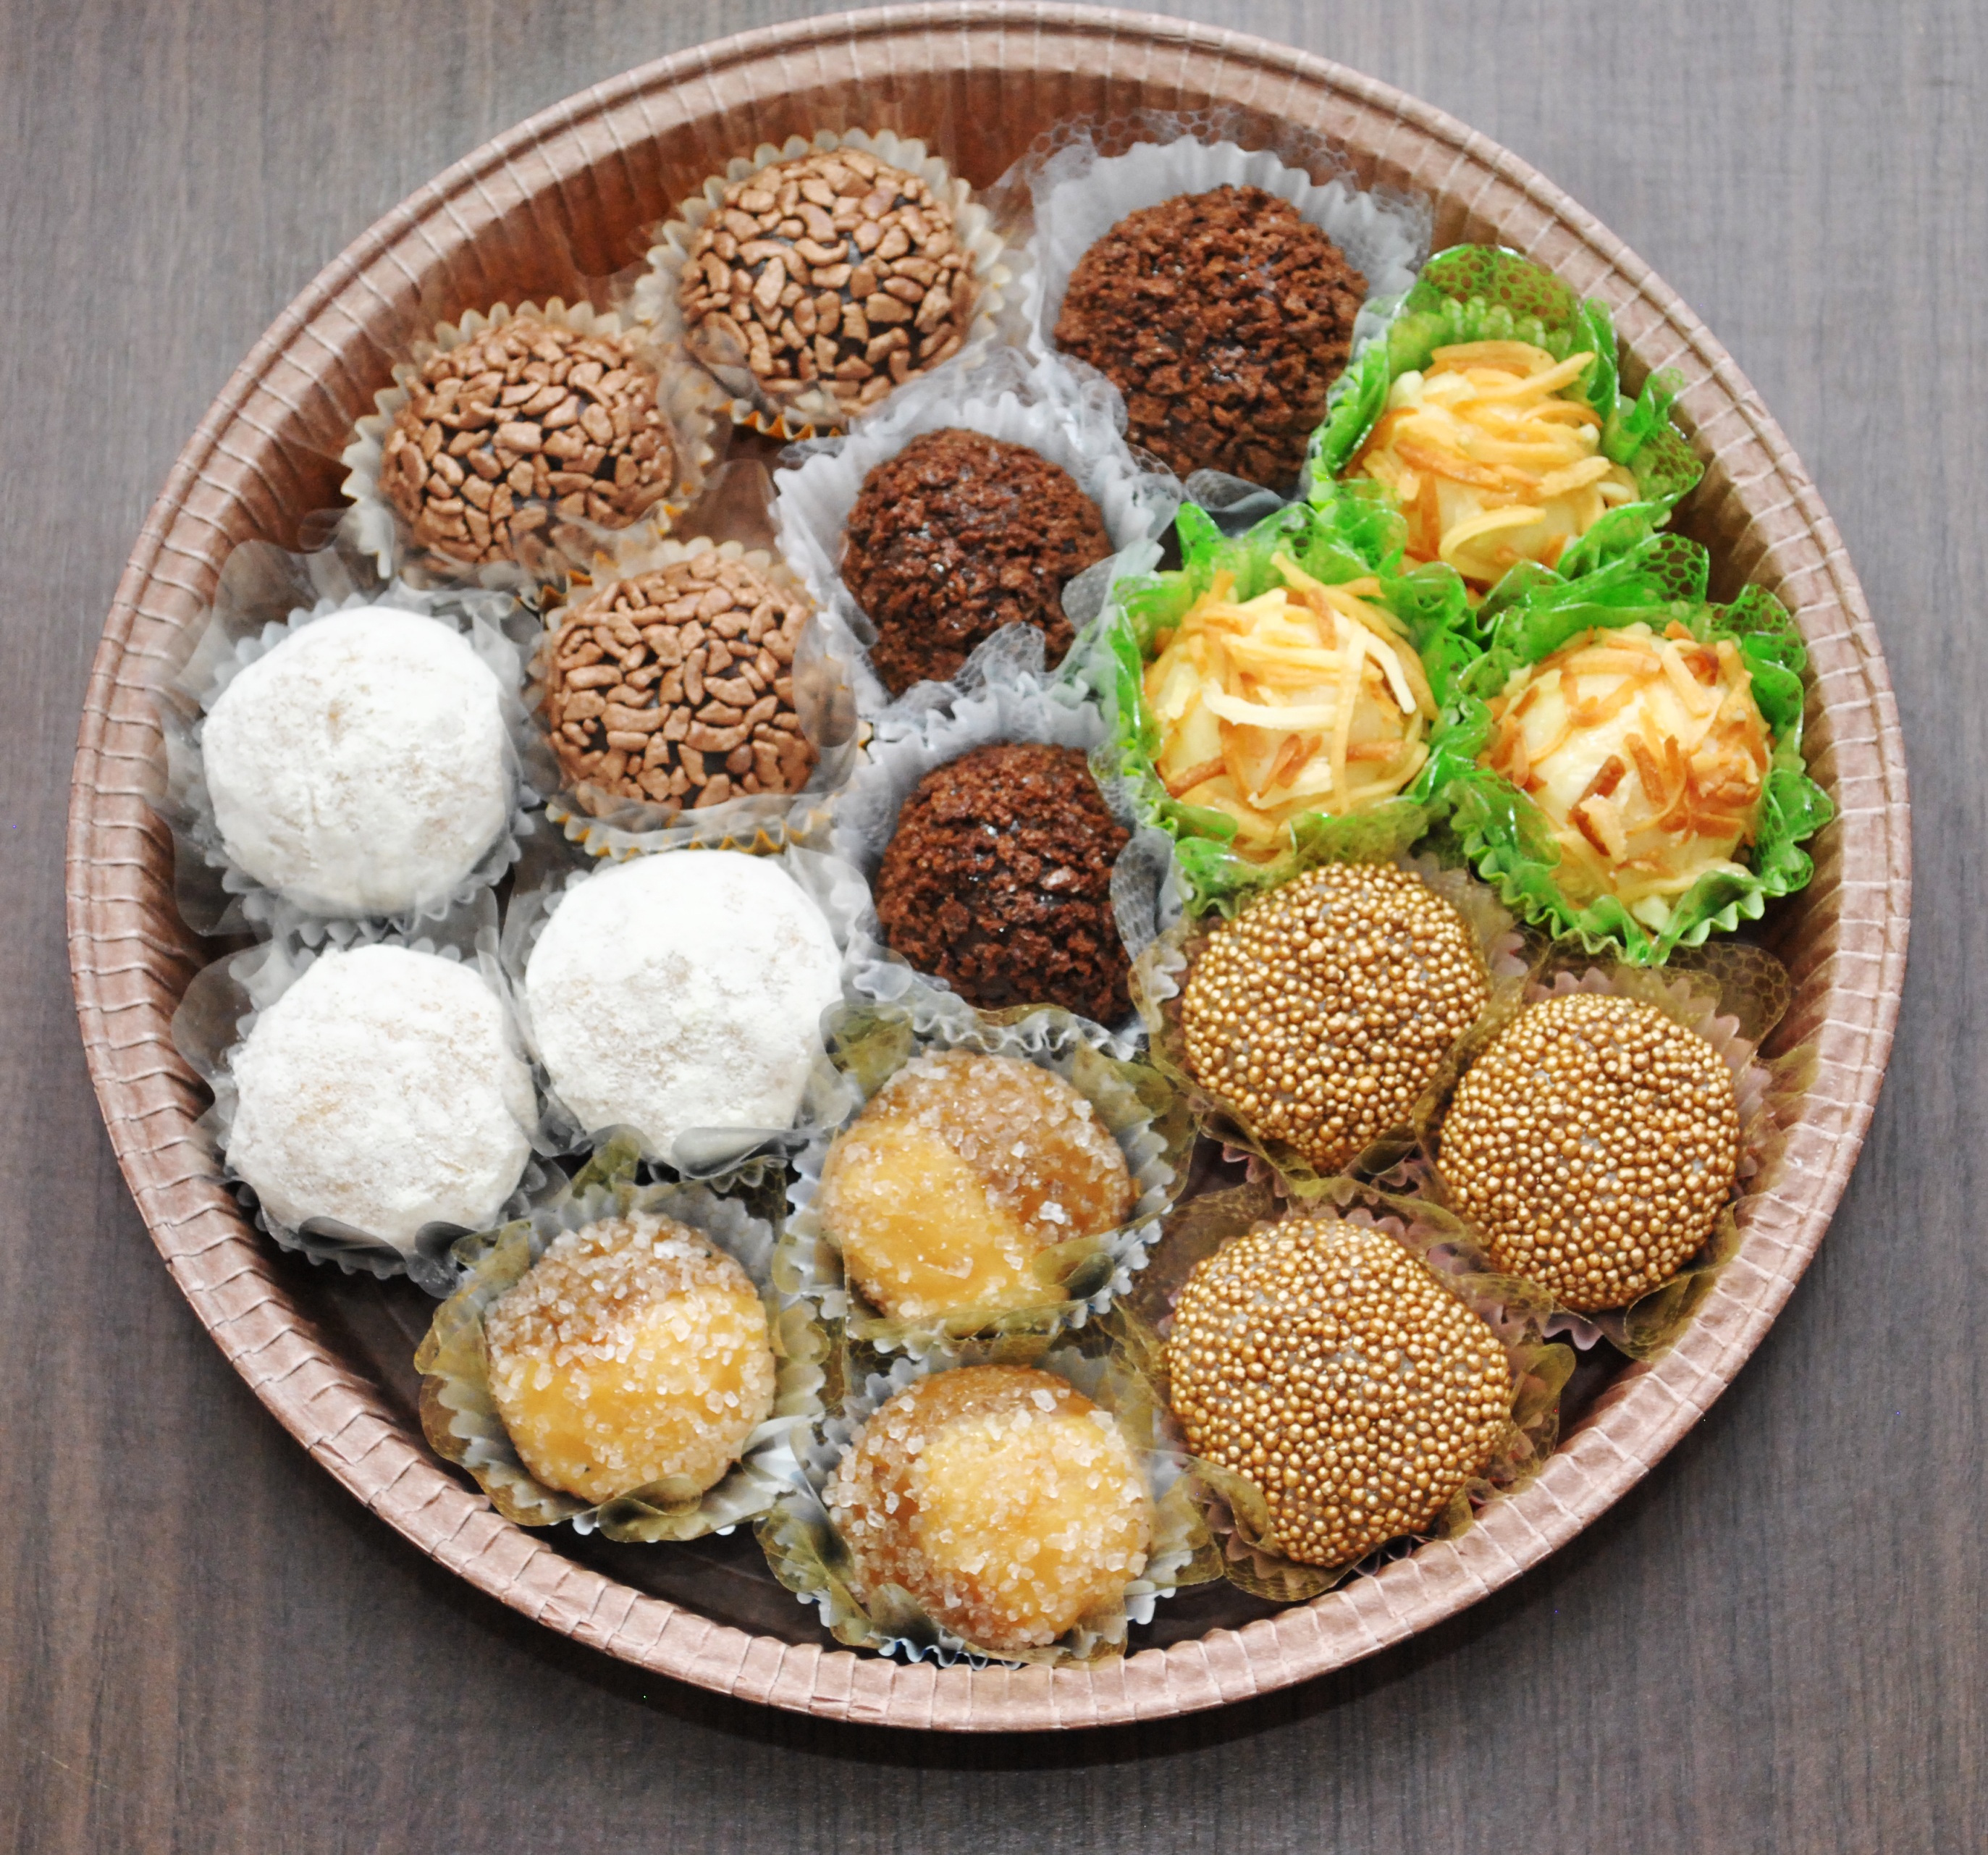
sweet, dish, meal, food, produce, dessert, cuisine, asian food, coconut, party, vegetarian food, brigadier, chinese food, edible mushroom, chocolate truffle, indian cuisine